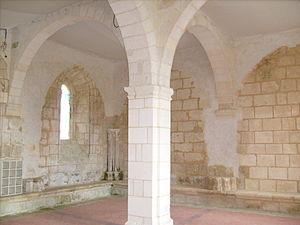
Abbaye de Sablonceaux
L’abbaye Notre-Dame de Sablonceaux est une abbaye augustinienne fondée en 1136 par le duc d'Aquitaine Guillaume X. Elle est située à Sablonceaux, une commune située dans le département de la Charente-Maritime. Florissante au Moyen Âge, elle décroît avec le régime de la commende.